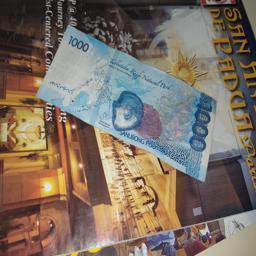
Label: 1000_Old_Back